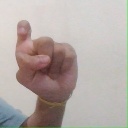
अक्षर: इ